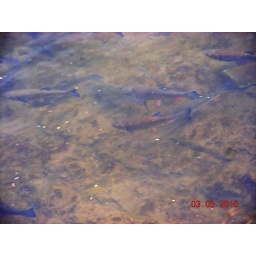
DSCN6537 fish in Dunajec river